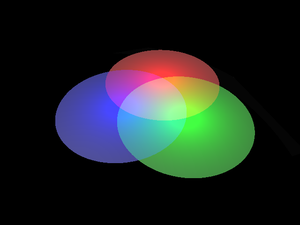
L'addition est une opération élémentaire, permettant notamment de décrire la réunion de quantités ou l'adjonction de grandeurs extensives de même nature, comme les longueurs, les aires, ou les volumes. En particulier en physique, l'addition de deux grandeurs ne peut s'effectuer numériquement que si ces grandeurs sont exprimées avec la même unité de mesure. Le résultat d'une addition est appelé une somme, et les nombres que l'on additionne, les termes.